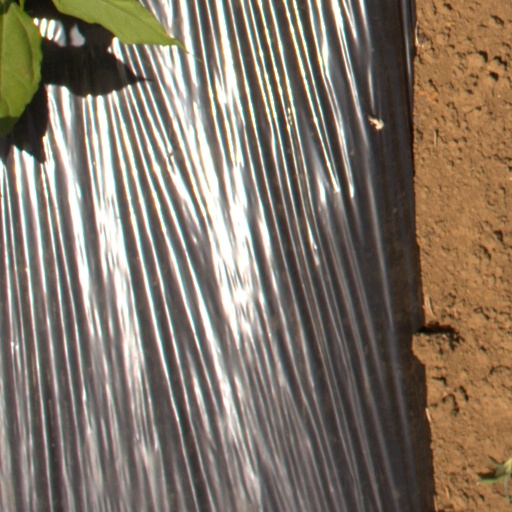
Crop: Jerusalem artichoke